Ramsden, Oxfordshire

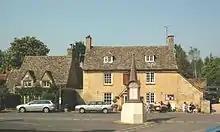
Akeman cottage (left), the Royal Oak public house (right) and parish war memorial (foreground)

The Memorial Hall is Ramsden's village hall. It is converted from a former barn in the High Street and commemorates the men of the parish who died in the First and Second World Wars. There is also a war memorial in the form of a stone obelisk in the centre of the village in front of the Royal Oak. Ramsden has a public house, the Royal Oak, that was built in 1660. In 2019 it was purchased by a local resident. It was closed to undergo a complete refurbishment which is now fully open with five bedrooms and serves meals.